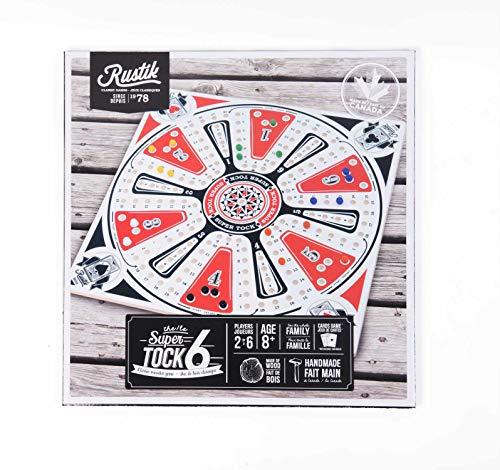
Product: Rustik BJR000129 Tock Game 6 Players, Multicolor
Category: Toys & Games | Games & Accessories | Board Games
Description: Made of wood.
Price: $29.99
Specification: ProductDimensions:22.8x0.5x22.2inches|ItemWeight:3.5pounds|ShippingWeight:6.15pounds(Viewshippingratesandpolicies)|ASIN:B003D9A2T4|Itemmodelnumber:BJR000129|Manufacturerrecommendedage:8-15years